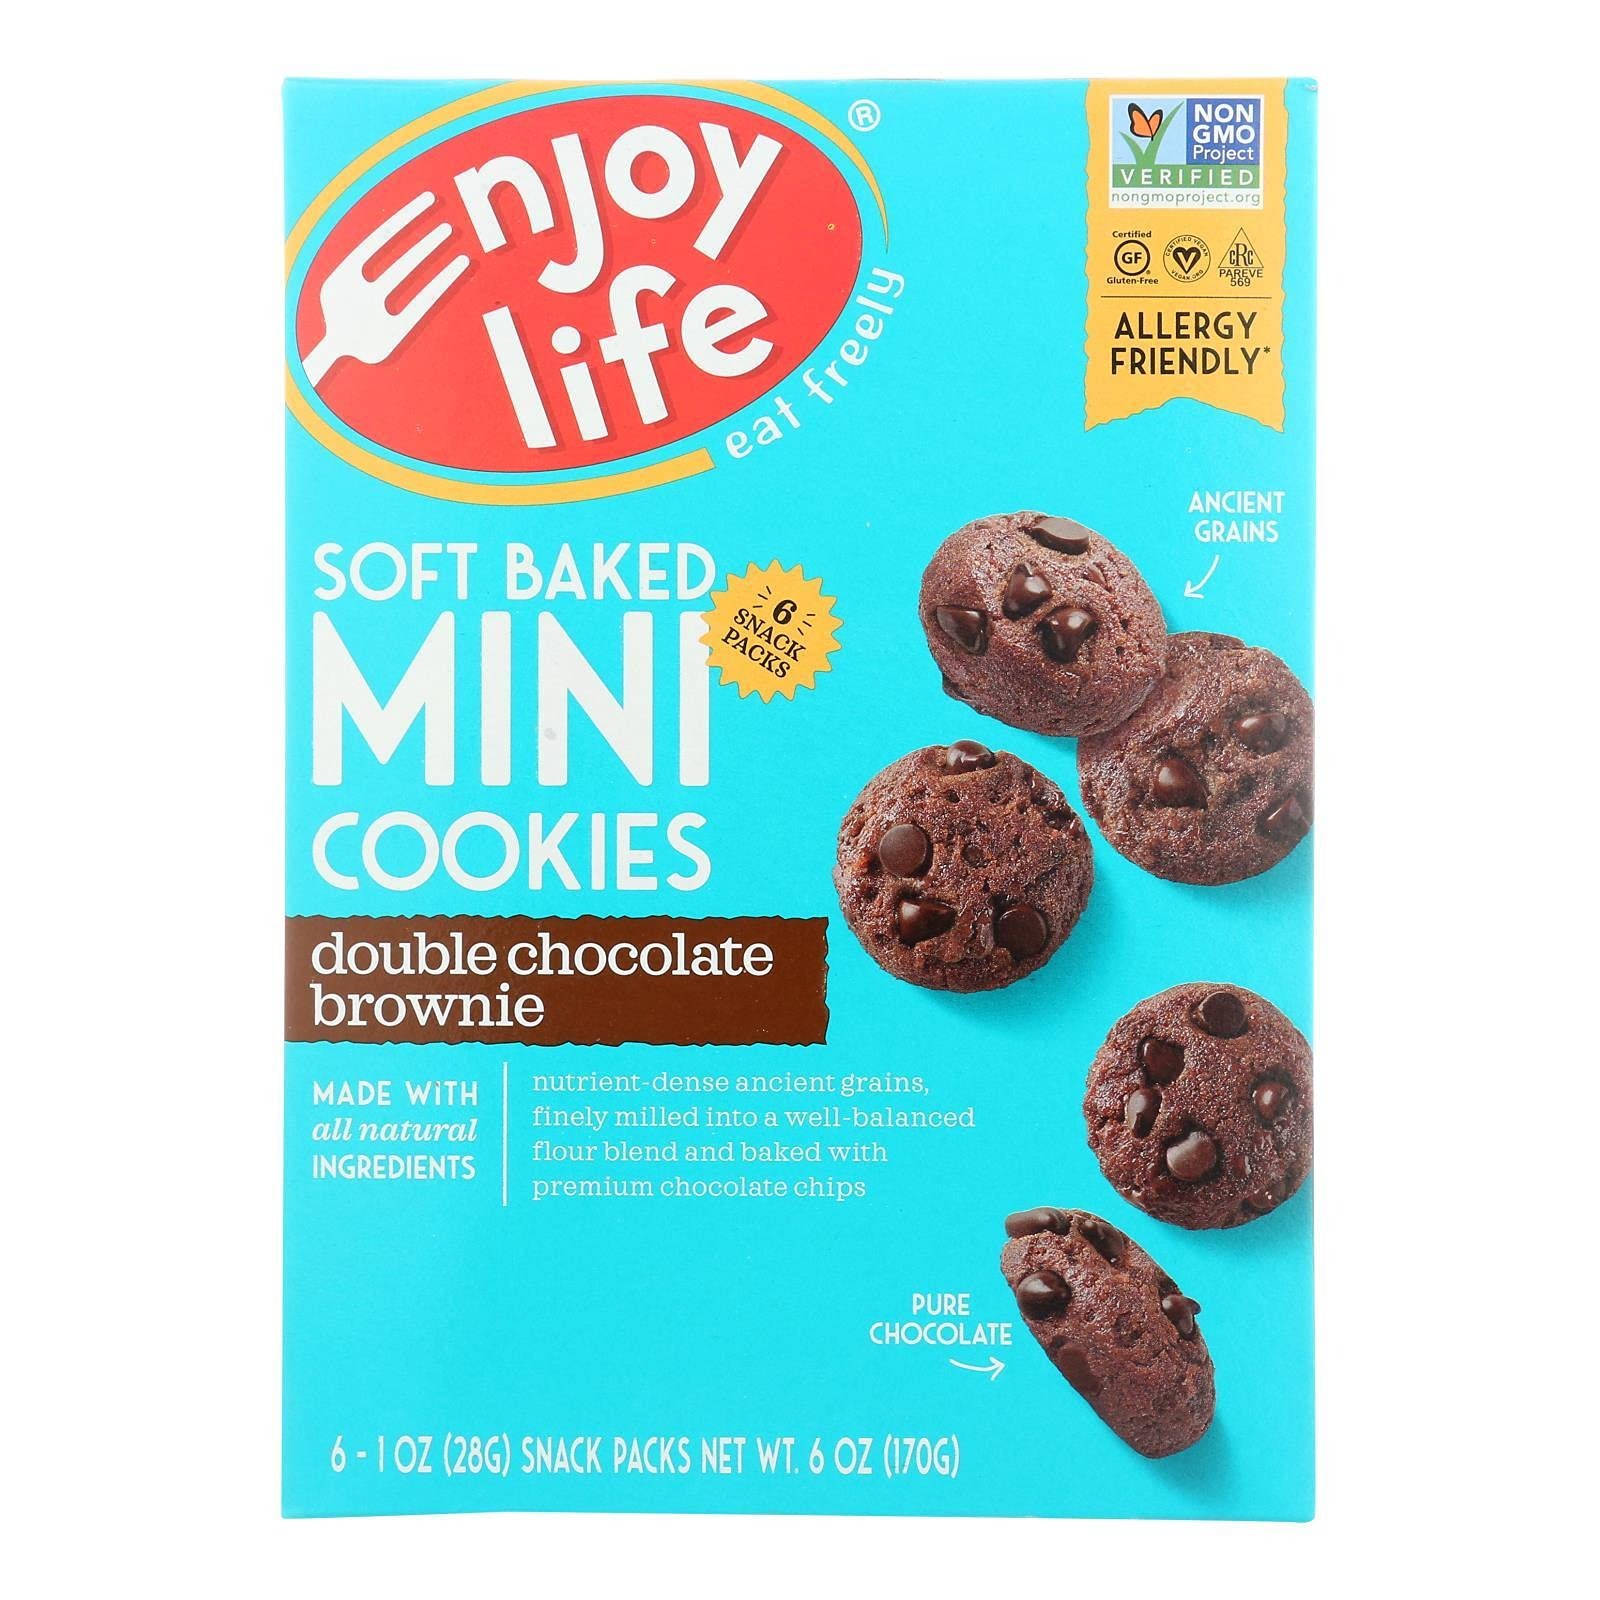
Item Name: Enjoy Life, Soft Baked Mini Double Chocolate Brownie Cookies, 6 x 1oz Snack Packs, 6 oz
Bullet Point 1: The package length of the product is 6. inches
Bullet Point 2: The package width of the product is 5. inches
Bullet Point 3: The package height of the product is 4. inches
Bullet Point 4: The package weight of the product is 6.1 ounces
Value: 6.0
Unit: oz

Price: 31.86